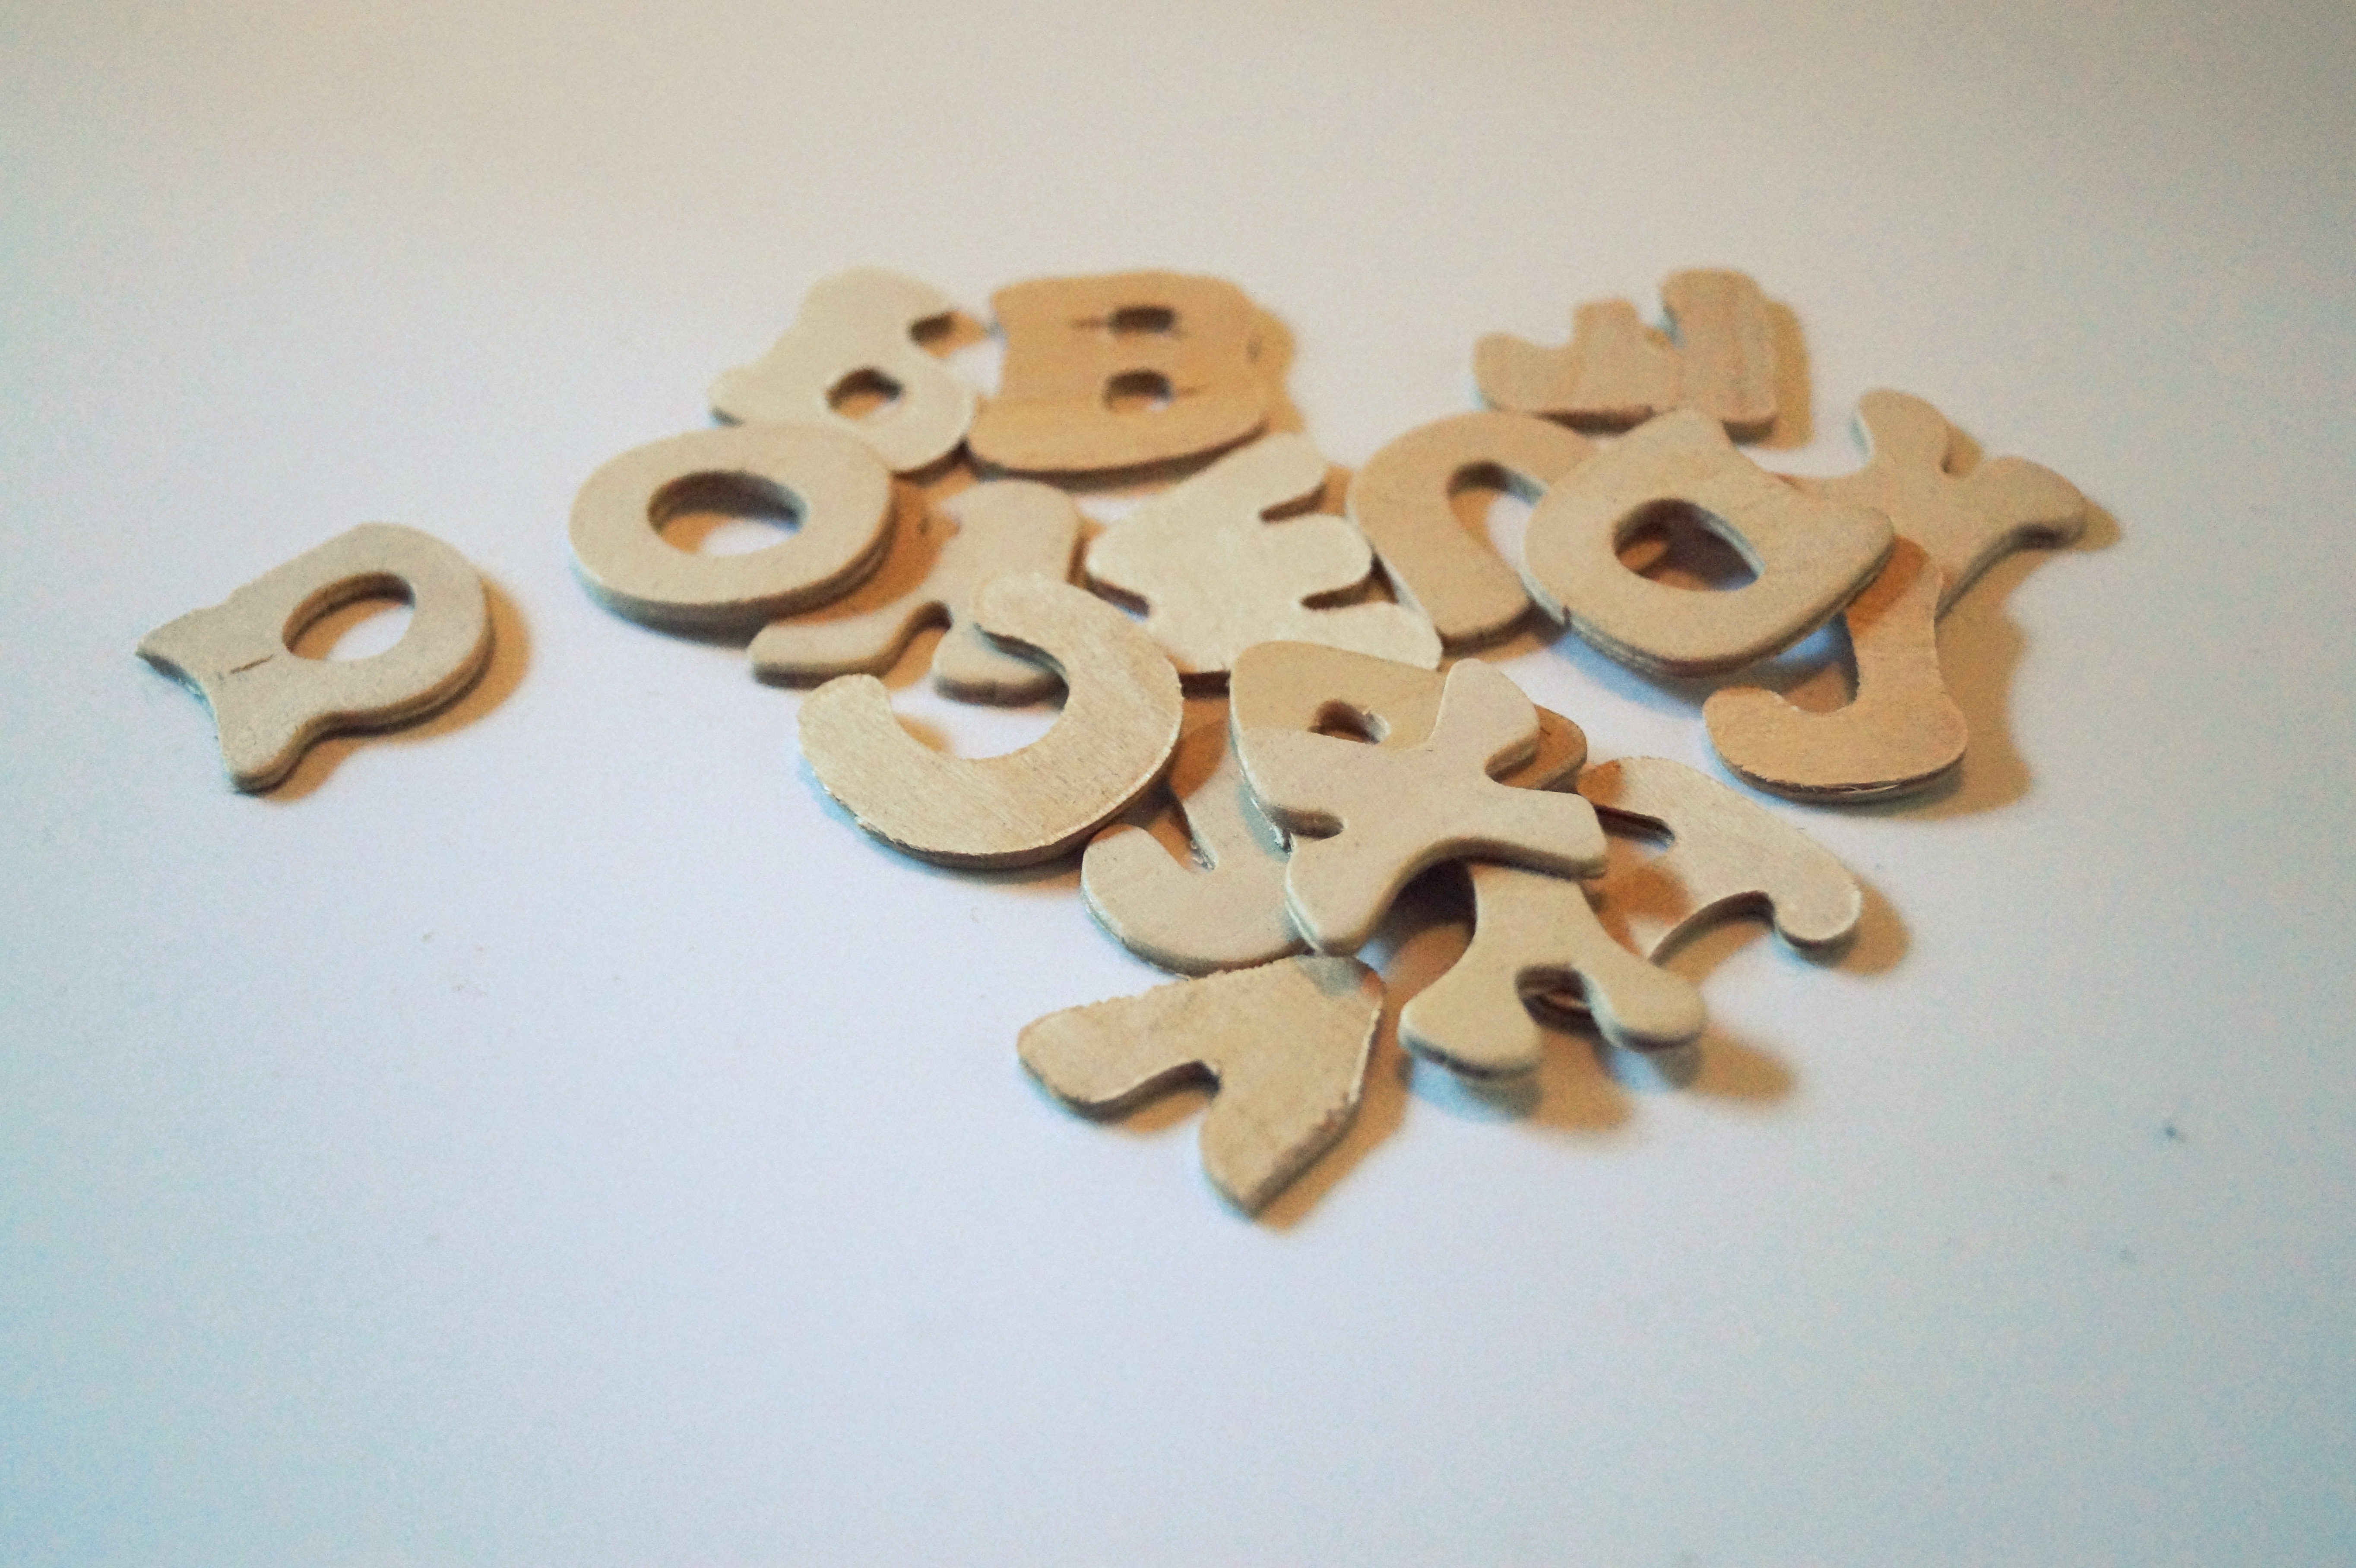
wood, number, alphabet, material, art, letters, abc, characters, wooden alphabet letters